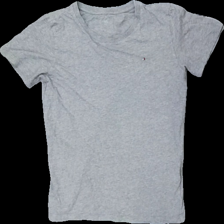
View: front
Type: T-shirt
Category: Children
Brand: Not in the list
Brand text on label: Tommy Hilfiger
Colors: Grey
Material: 100% bomull
Pattern: Logo print
Cut: C-collar
Size: 140
Season: All
Price range: <50
Recommended usage: Reuse
Description: t-shirt